List of birds of South Africa

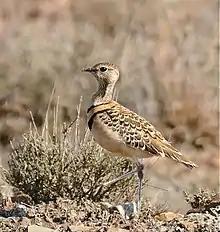
Double-banded courser

Scolopacidae is a large diverse family of small to medium-sized shorebirds including the sandpipers, curlews, godwits, shanks, tattlers, woodcocks, snipes, dowitchers, and phalaropes. The majority of these species eat small invertebrates picked out of the mud or soil. Variation in length of legs and bills enables multiple species to feed in the same habitat, particularly on the coast, without direct competition for food.